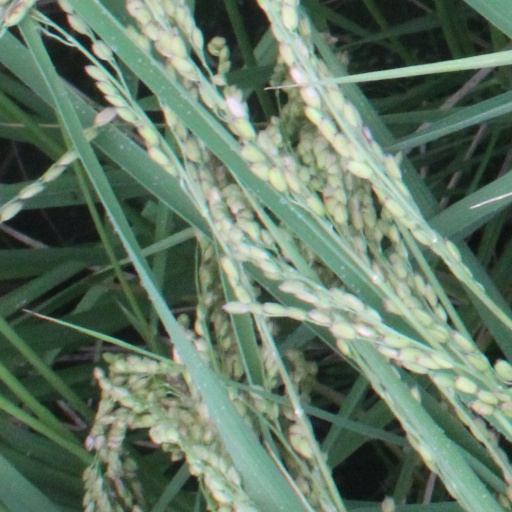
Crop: rice